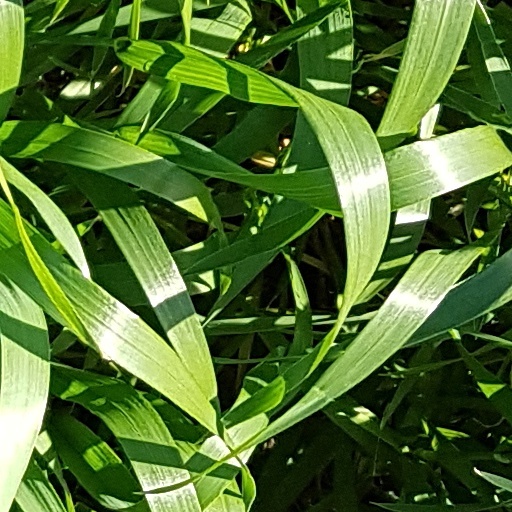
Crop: wheat